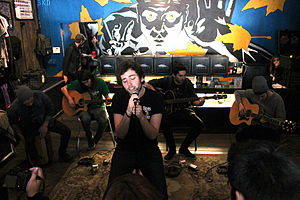
Josh Franceschi
Josh Franceschi
Josh Franceschi født 7. august 1990, er forsanger i det engelske rockband You Me at Six og har sit eget tøjmærke Down But Not Out.